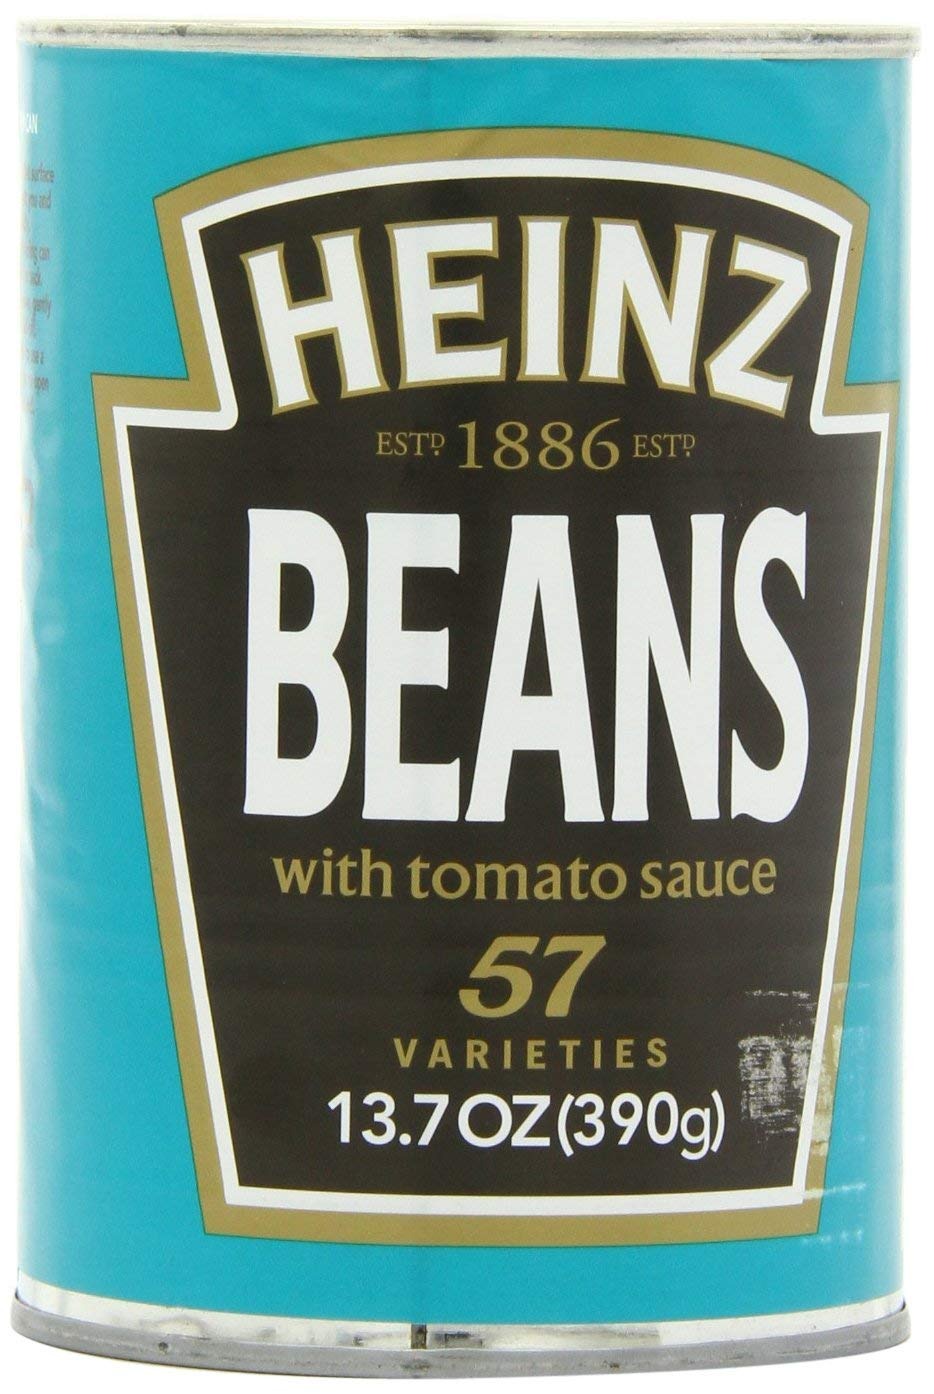
Item Name: Heinz Beans With Tomato Sauce 13.7 OZ (Pack of 6)
Bullet Point 1: Heinz Beans in Tomato Sauce is filled with fiber.
Bullet Point 2: Contains essential vitamins and minerals.
Bullet Point 3: Reduced salt content.
Bullet Point 4: A true classic baked beans with complementing rich tomato sauce for that delicious taste.
Product Description: Heinz Beans with tomato sauce - excellent on toast, with bangers and mash or as part of a traditional English breakfast.
Value: 82.2
Unit: Fl Oz

Price: 4.745